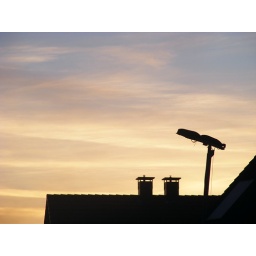
They're building new houses near mine. I simply couldn't leave my hands off my camera..!